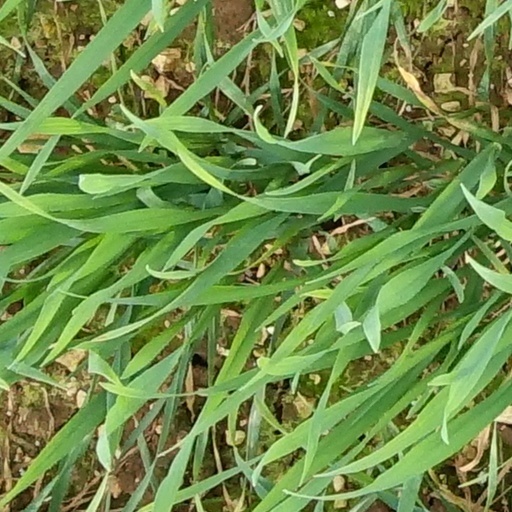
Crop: wheat